Viking ring fortress

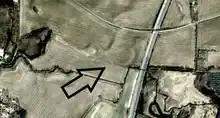
Satellite image showing the ring outline of Borgring on the landscape, which at the time was obscured by farmland (it has subsequently been partially re-established)

The fortresses were soon abandoned and never mentioned in the literary sources, effectively creating the enigma now known as "trelleborge" (Danish plural of 'trelleborg'). Nonnebakken was enveloped by the near contemporary municipal bishopric of Odense, while the rest receded into the landscape. The modern discovery of these sites began in the 1930s, with the excavation of Trelleborg in Denmark. Since then, a total of five sites have been officially accepted as Viking ring fortresses.